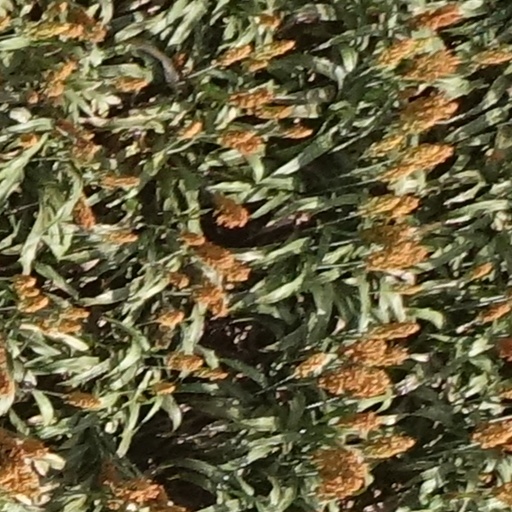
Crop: sorghum